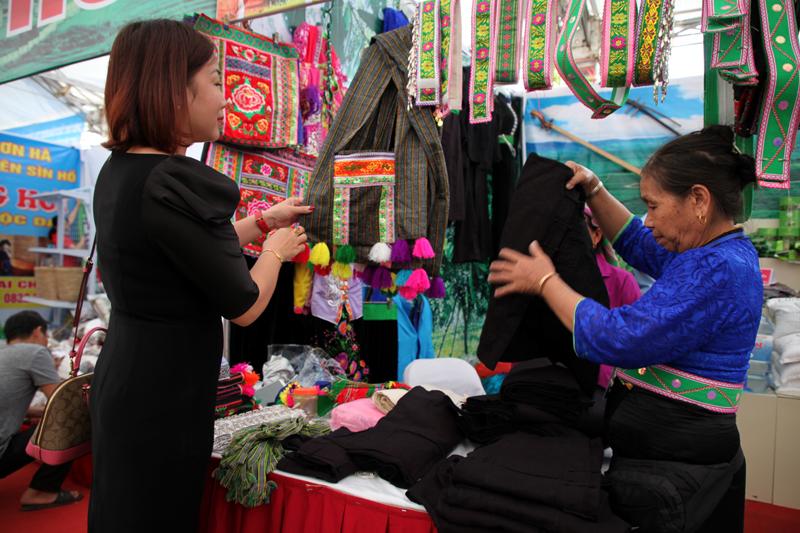
một người phụ nữ lớn tuổi đang cầm một tấm vải đen ở trên tay